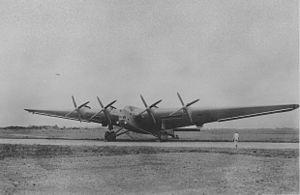
Le Mitsubishi Ki-20 est un bombardier lourd quadrimoteur japonais des années 1930 dérivé de l'avion de ligne allemand Junkers G 38. Il fut en son temps le plus gros avion militaire de son pays.